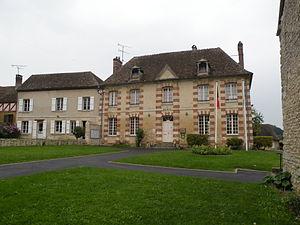
Delincourt mairie
Delincourt est une commune française située dans le département de l'Oise en région Hauts-de-France.